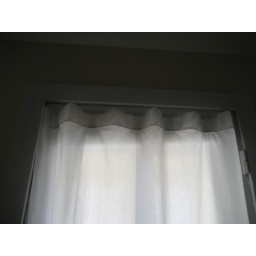
back tab curtains that I made for all the windows in my apartment